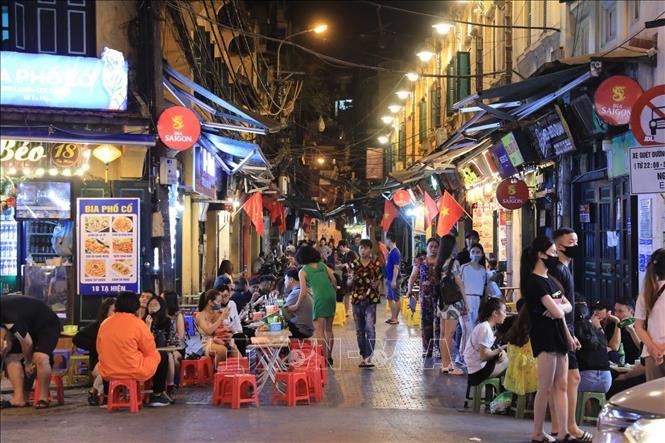
bây giờ là buổi tối ở trên con phố này